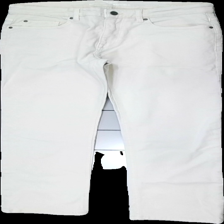
View: front
Type: Trousers
Category: Ladies
Brand: Hamton Republic (Kappahl)
Colors: Beige
Material: 100% cotton
Cut: Regular
Season: All
Trend: Denim
Price range: 50-100
Recommended usage: Reuse